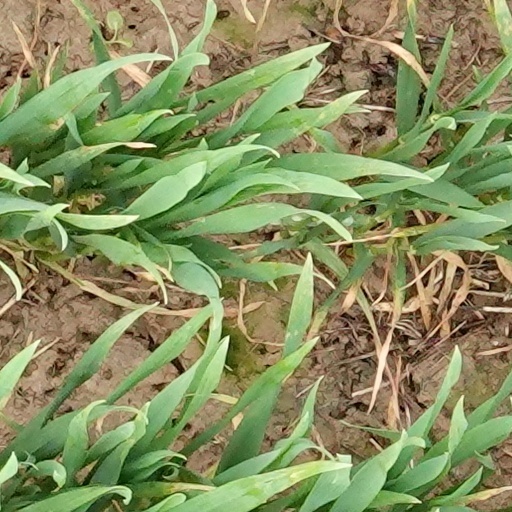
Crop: wheat